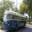
Label: bus